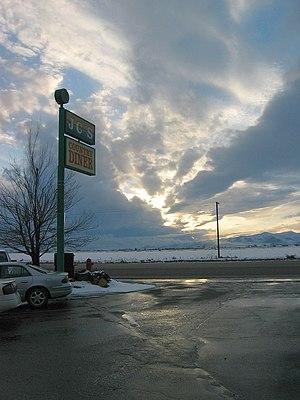
Tremonton est une ville du comté de Box Elder dans l'état de l'Utah aux États-Unis. Elle a été fondée en 1888. La population y était de 7 647 habitants en 2010.